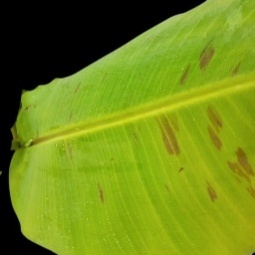
Label: Healthy